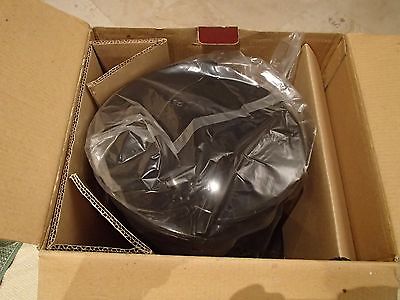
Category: coffee maker